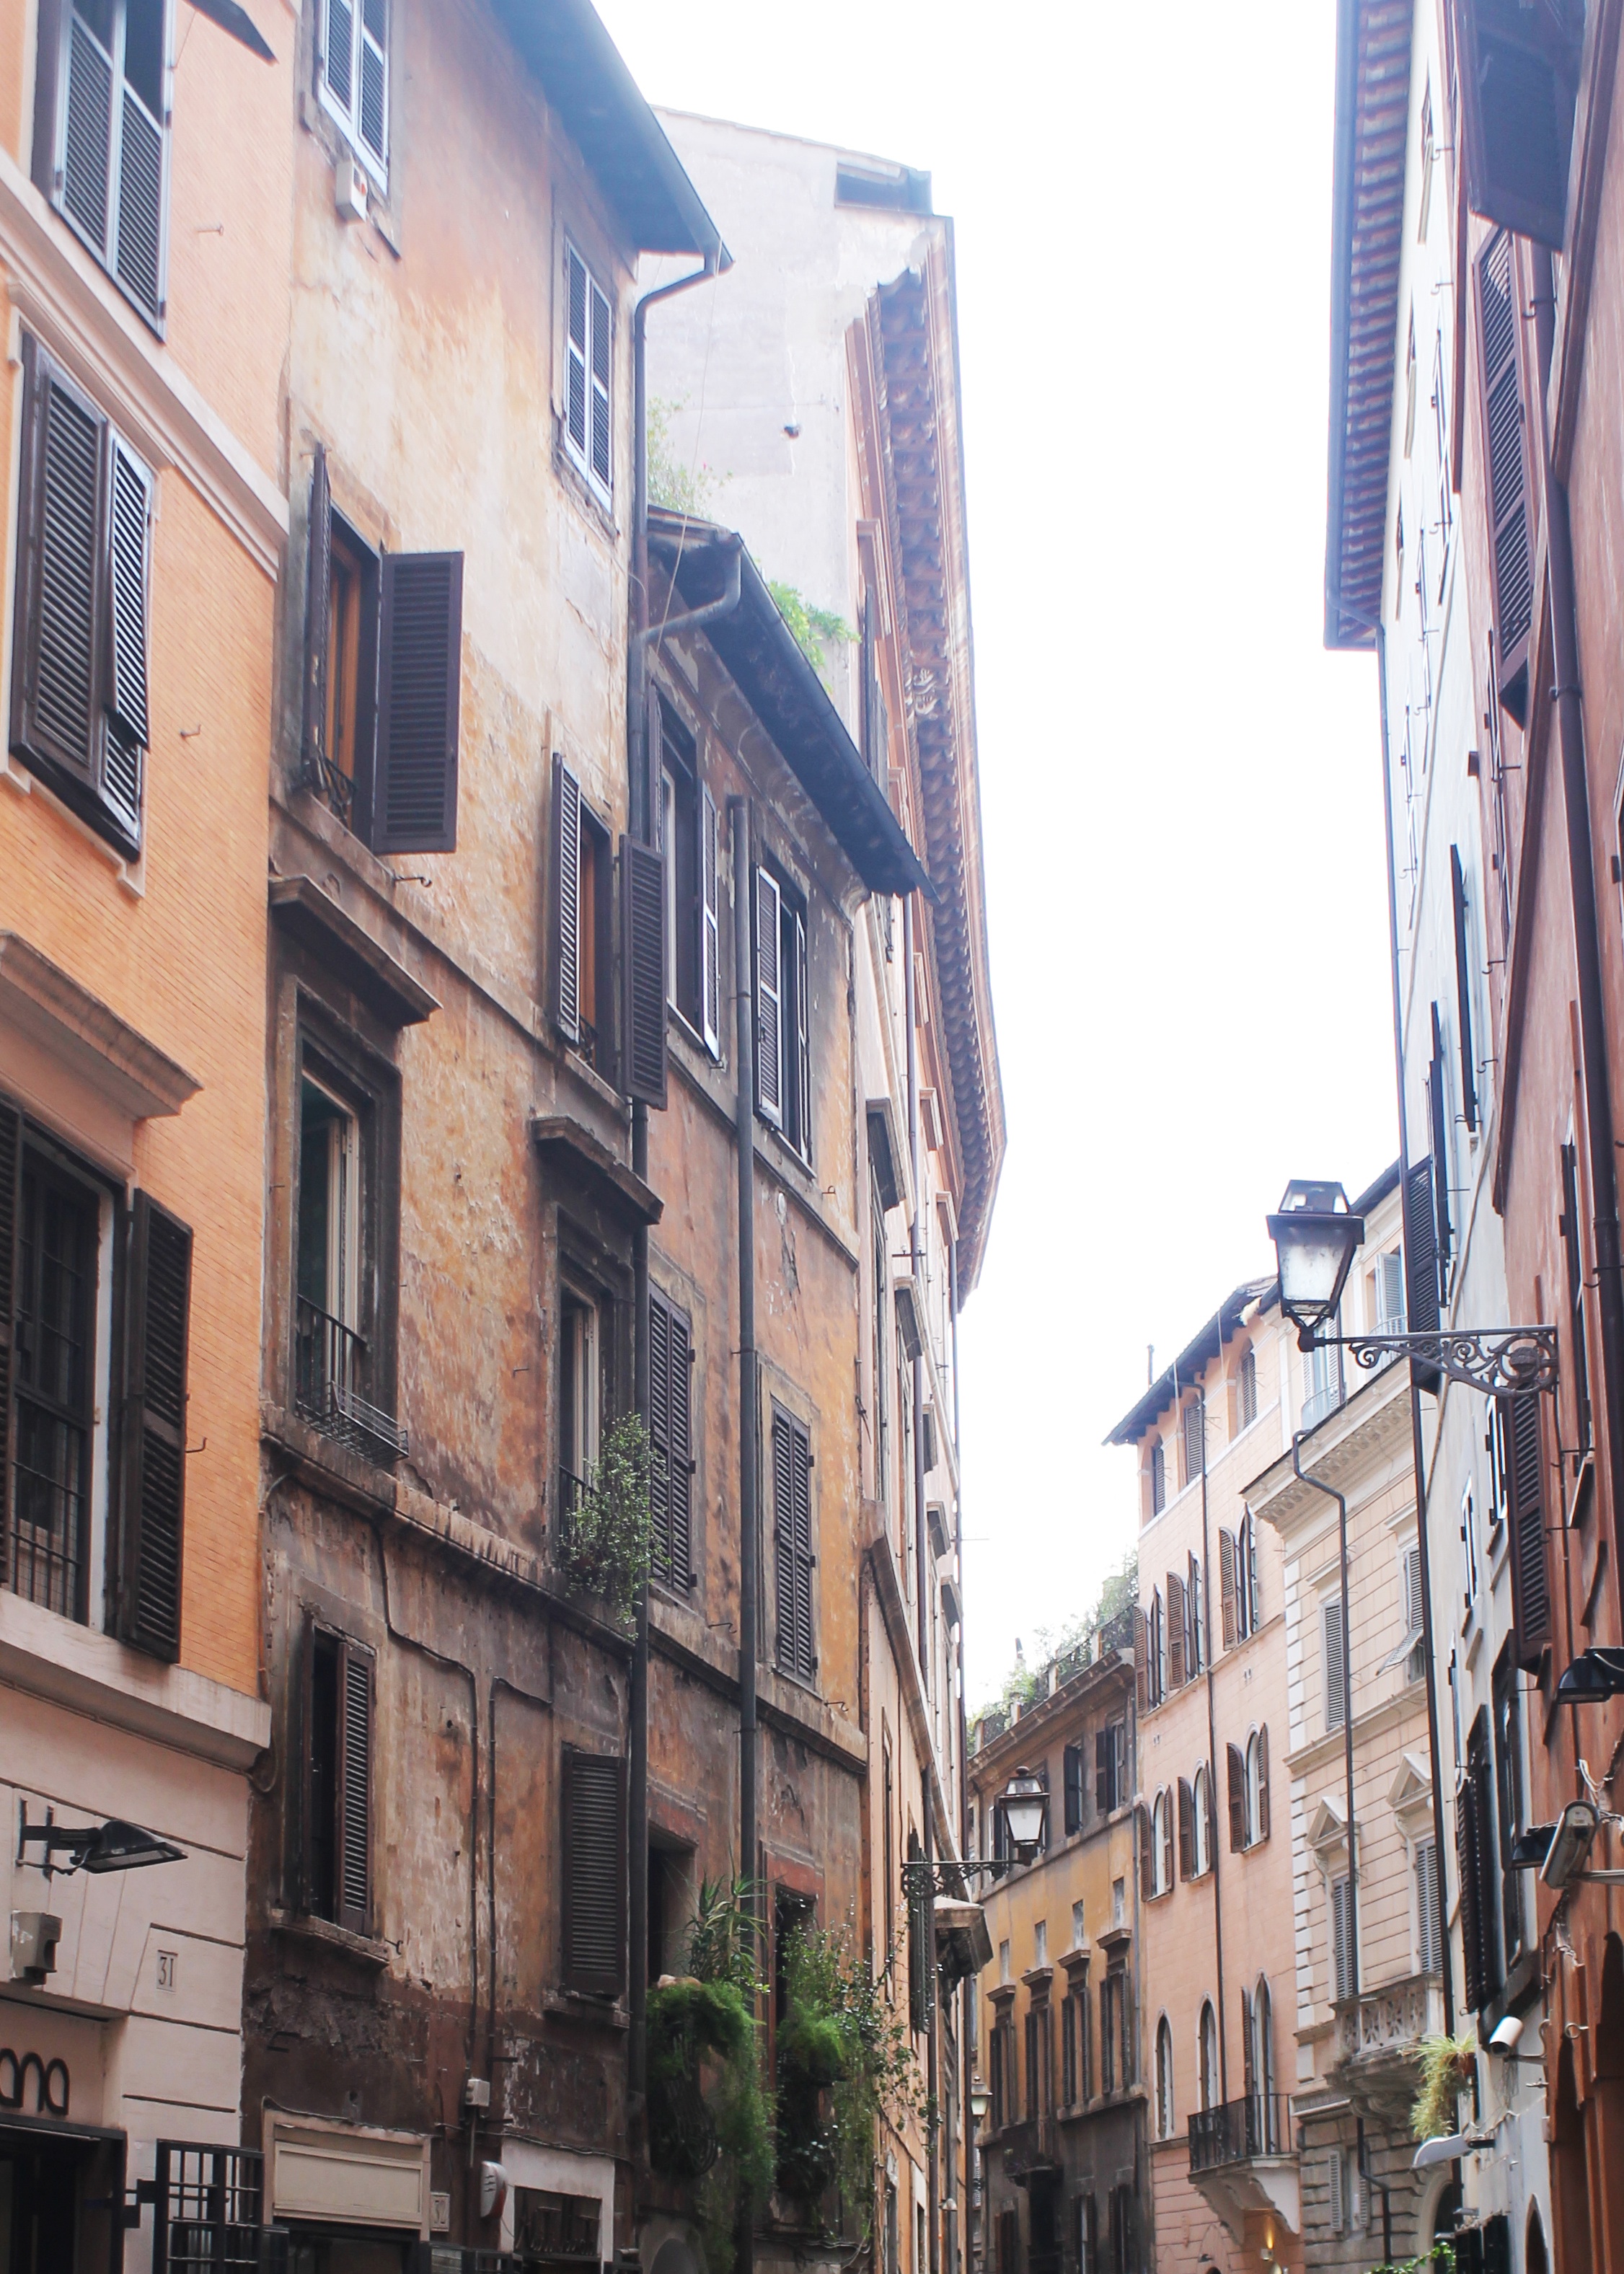
road, street, town, alley, city, cityscape, downtown, facade, property, apartment, waterway, infrastructure, neighbourhood, urban area, residential area, human settlement